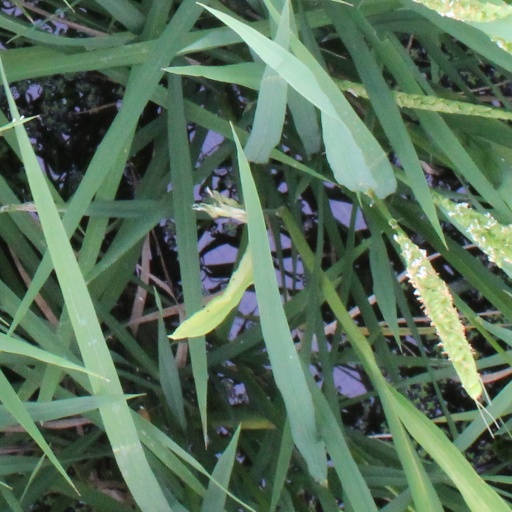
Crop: rice